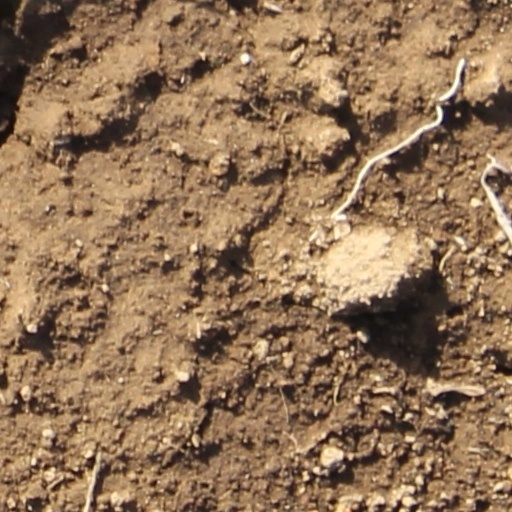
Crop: wheat